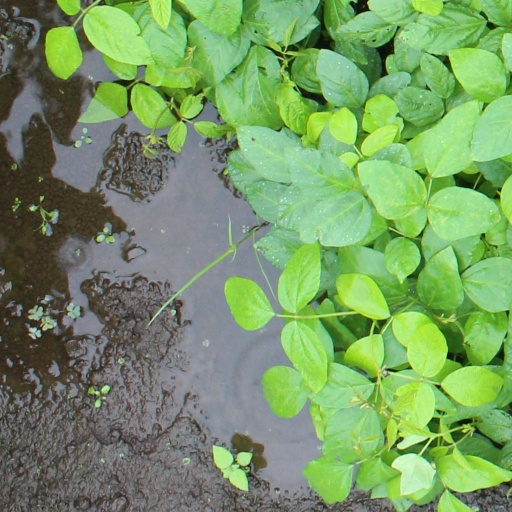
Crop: soybean